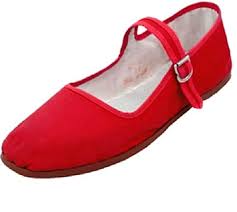
Label: Ballet Flat